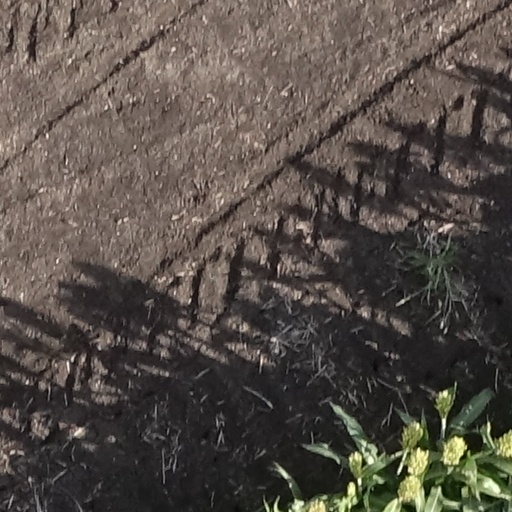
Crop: sorghum